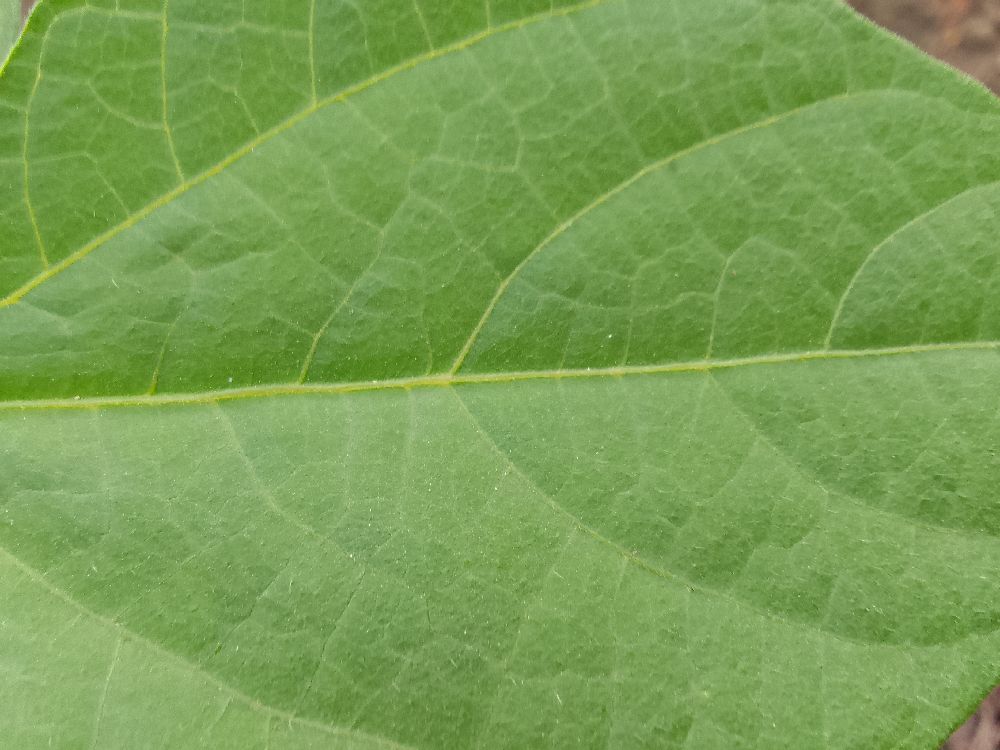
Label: healthy